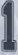
Number: 1